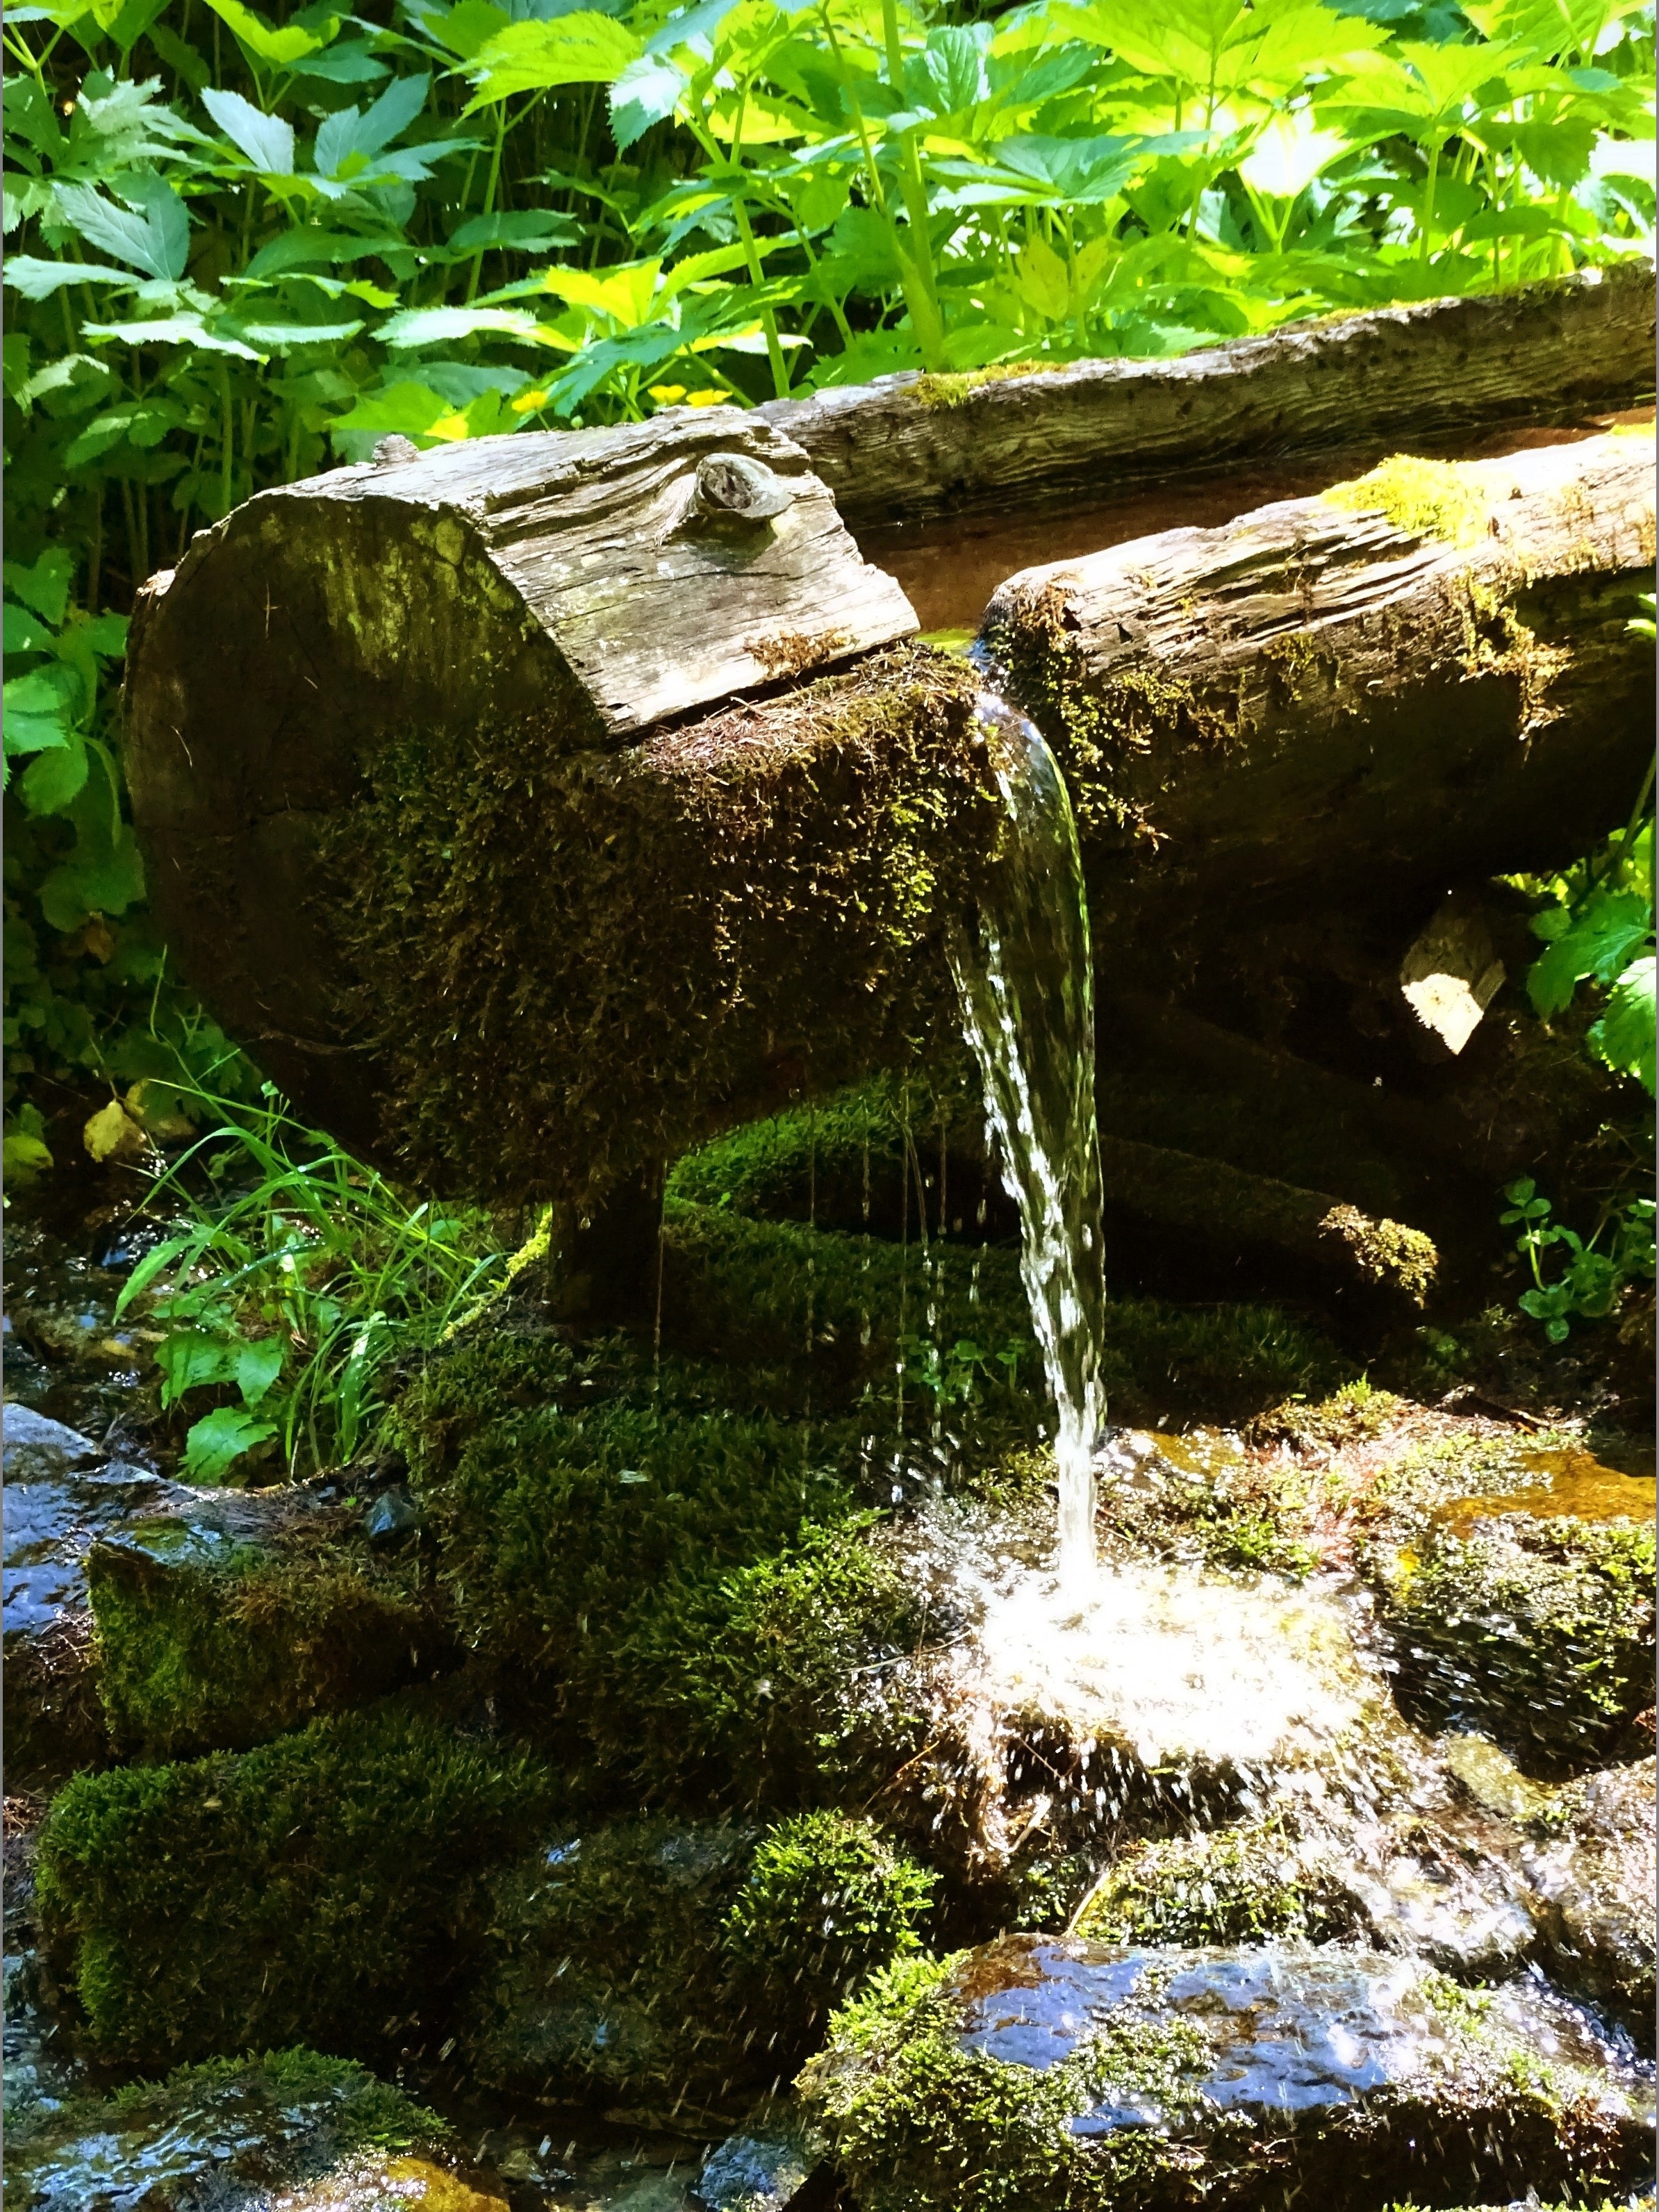
tree, water, nature, forest, rock, waterfall, plant, wood, leaf, flower, moss, pond, stream, green, jungle, botany, garden, flora, rainforest, fountain, botanical garden, woodland, habitat, water feature, natural environment